Sunbury-on-Thames

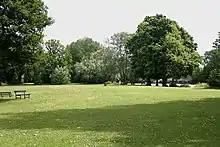
The island park – Rivermead Island

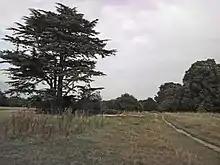
View of Sunbury Park

Sunbury is a post town that is in part north and south of the M3, varying from 14 to 9m AOD with a term for each part.